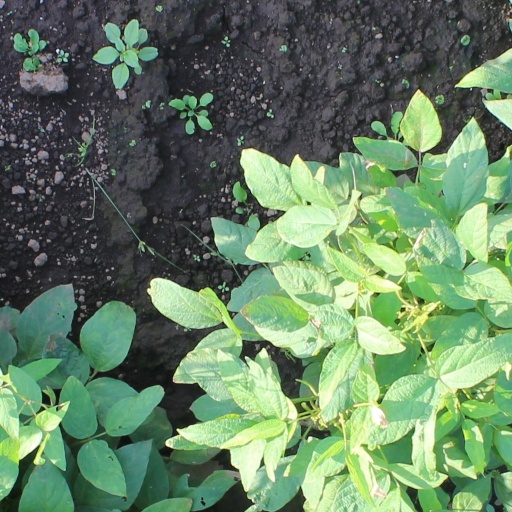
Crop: soybean